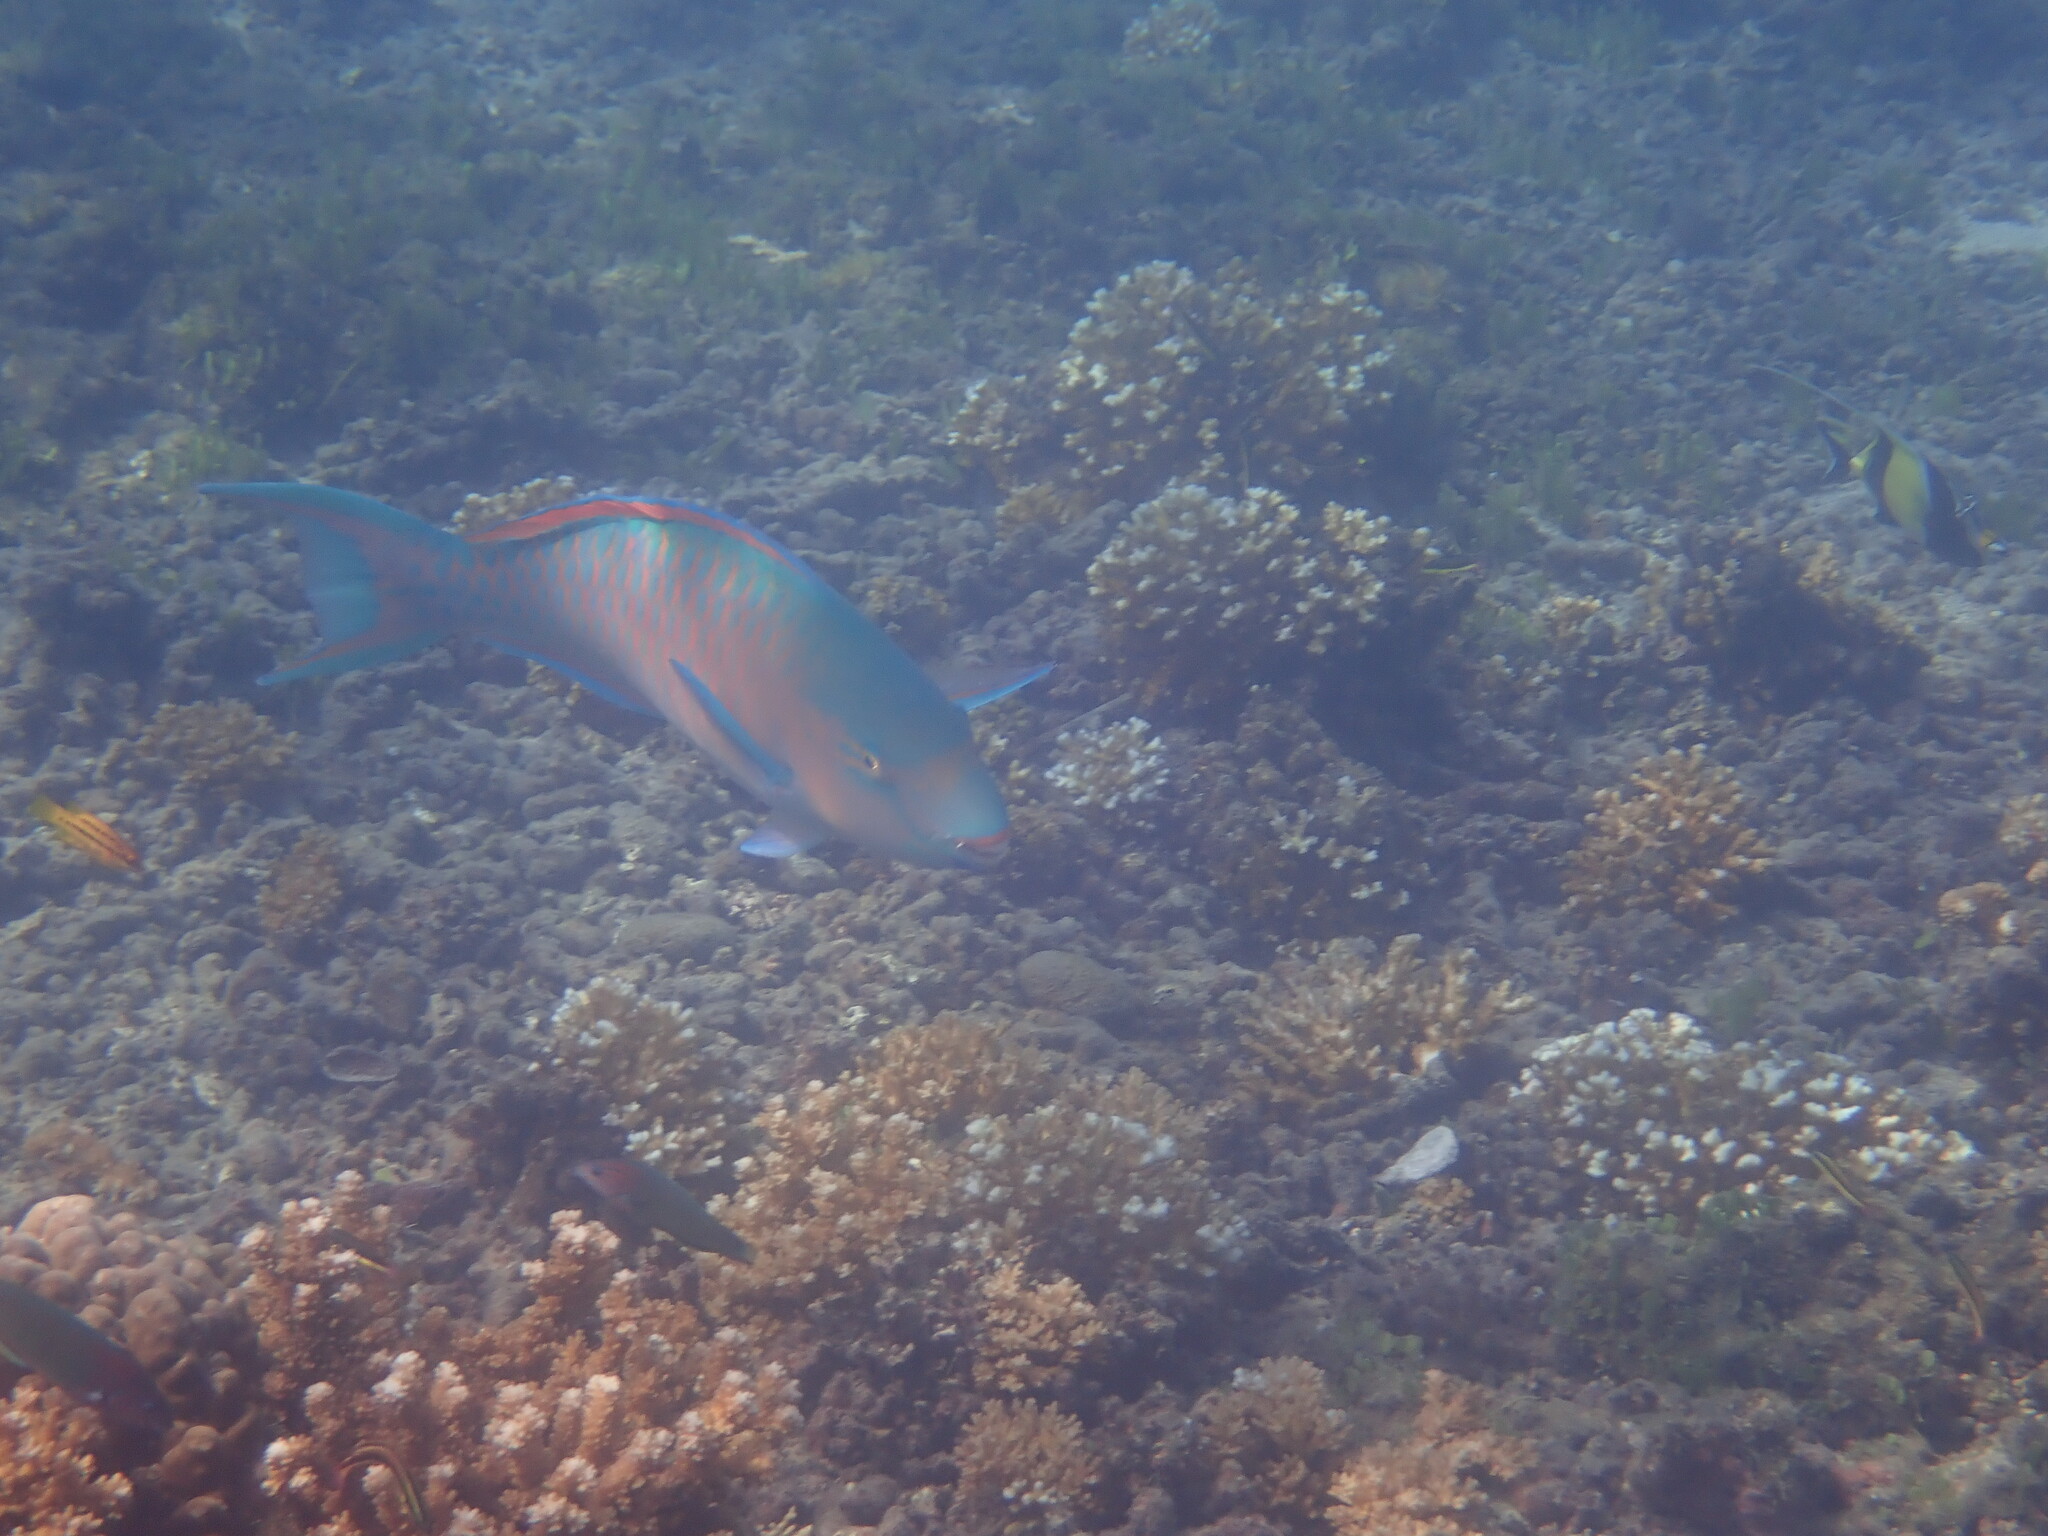
Scarus ghobban (Blue-barred Parrotfish)